Renewable energy in India

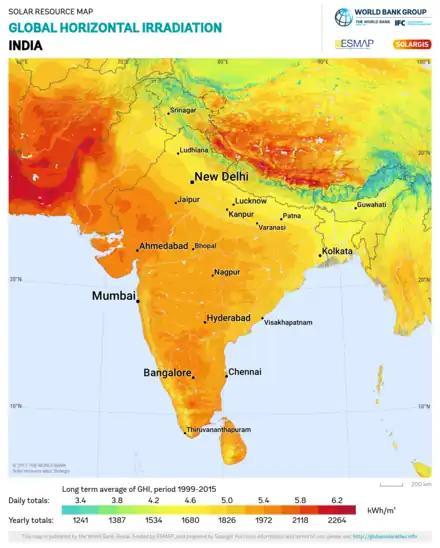
Global Horizontal Irradiance in India.

and the world's 3rd largest renewable energy producer with 46.3% of energy capacity installed as of October 2024 (203.18 GW of 452.69 GW) coming from renewable sources. Ernst & Young's (EY) 2021 Renewable Energy Country Attractiveness Index (RECAI) ranked India 3rd behind USA and China. In FY2023-24, India is planning to issue 50 GW tenders for wind, solar and hybrid projects. India has committed for a goal of 500 GW renewable energy capacity by 2030. Solar PV with battery storage plants can meet economically the total electricity demand with 100% reliability in 89% days of a year. The generation shortfall from solar PV plants in rest of days due to cloudy daytime during the monsoon season can be mitigated by wind, hydro power and seasonal pumped storage hydropower plants.